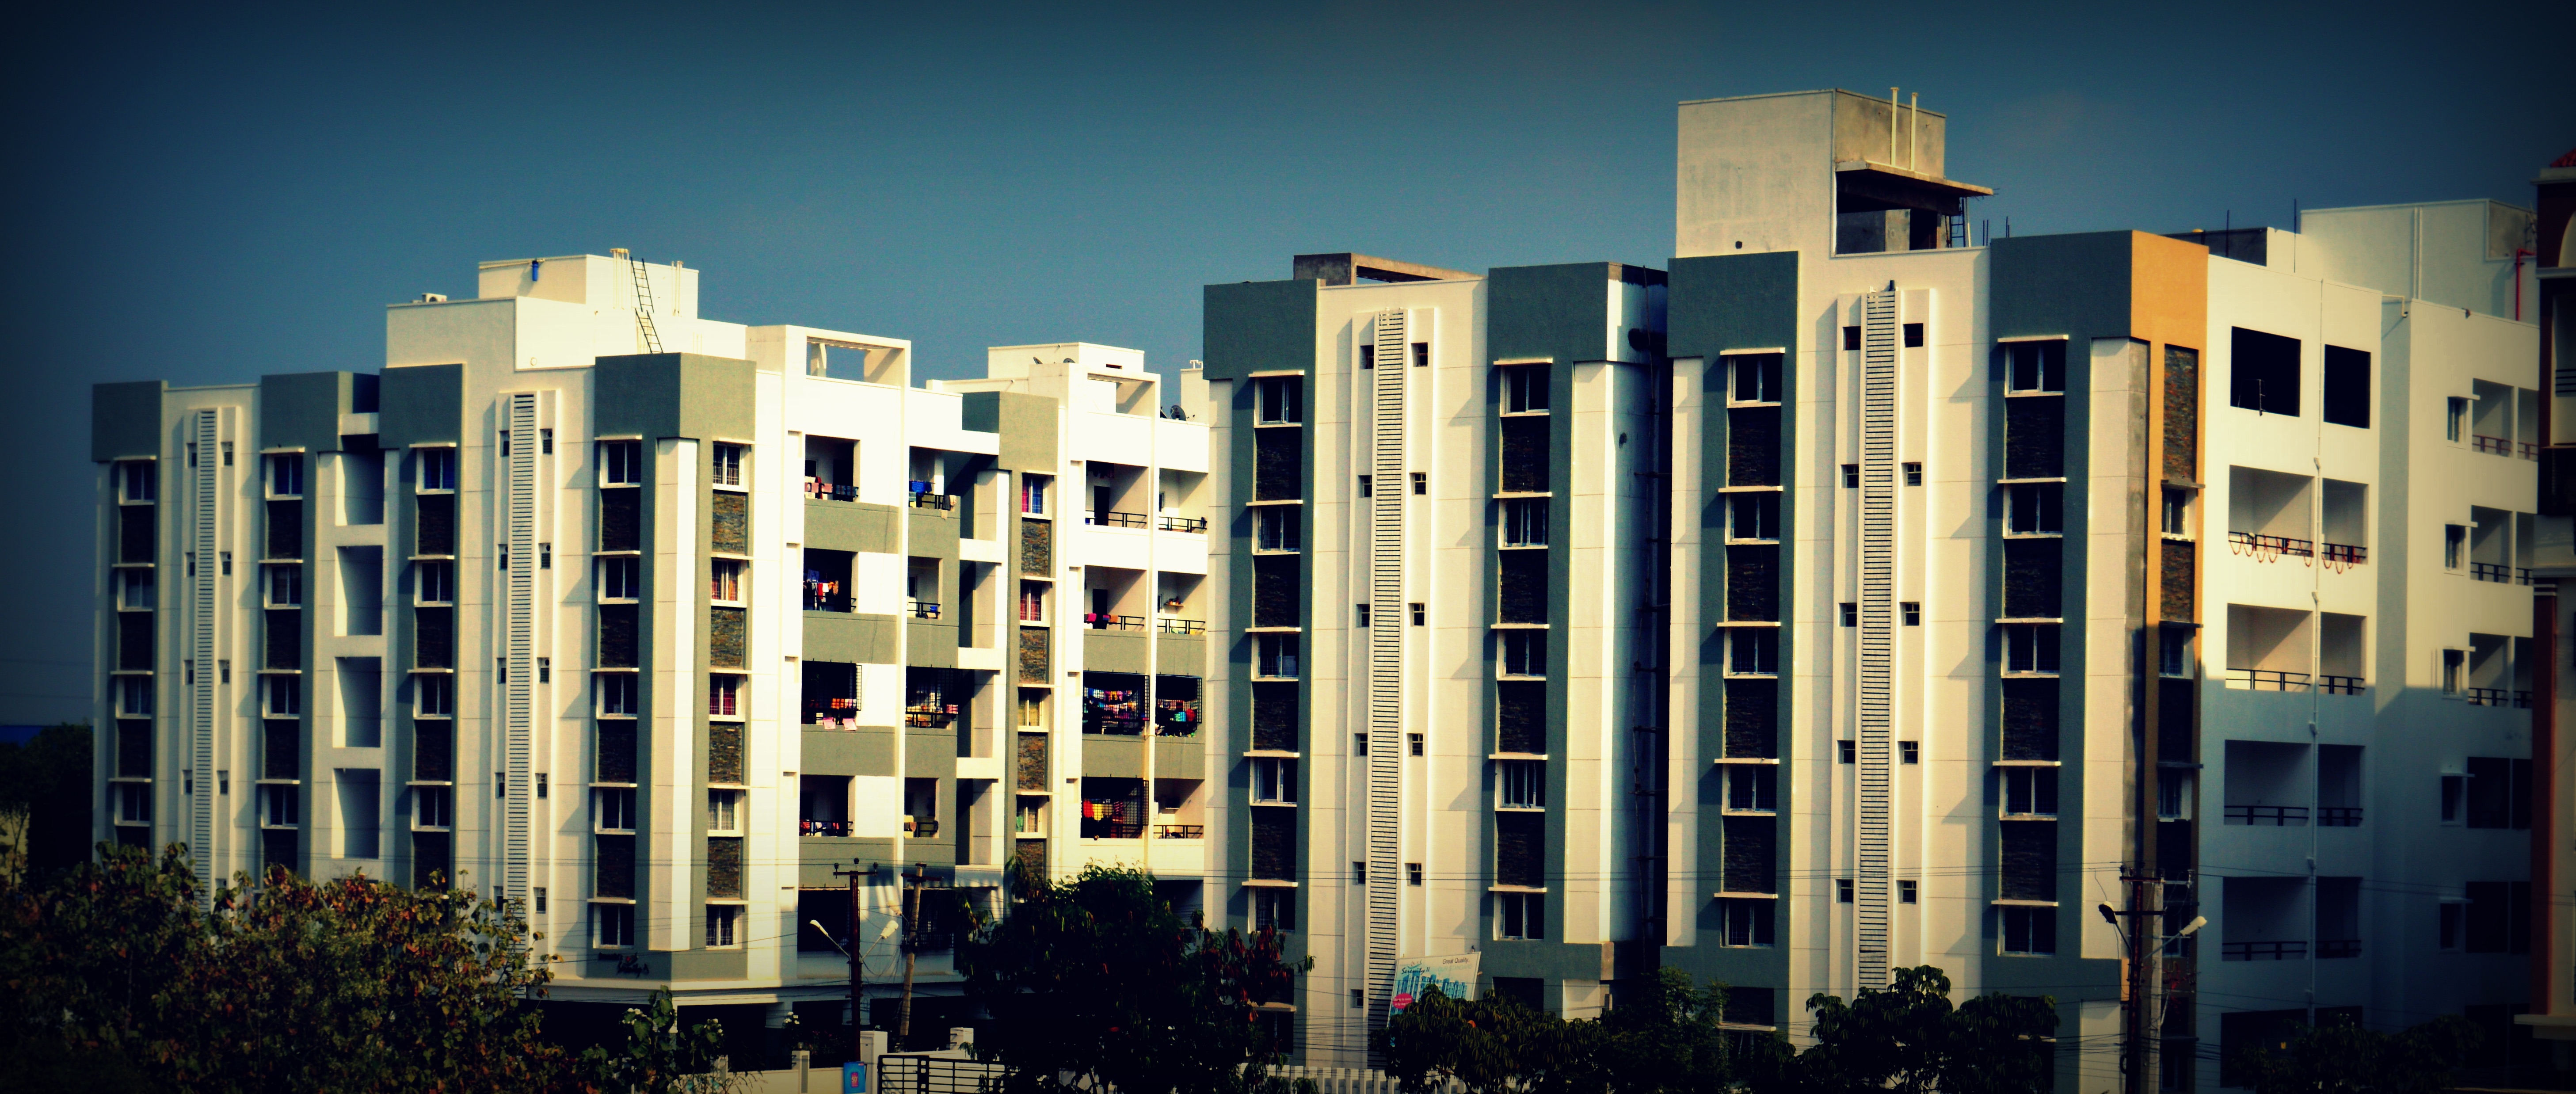
architecture, house, building, city, skyscraper, cityscape, downtown, facade, property, apartment, tower block, metropolis, condominium, neighbourhood, urban area, residential area, human settlement, metropolitan area